Blood Ties (2013 film)

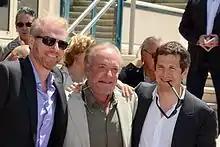
Noah Emmerich, James Caan and Guillaume Canet promoting the film at the 2013 Cannes Film Festival.

"Blood Ties" screened out of competition at the 2013 Cannes Film Festival. It was released in France on October 30, 2013. A trimmed version, running 127 minutes, was released in the United States on March 21, 2014.